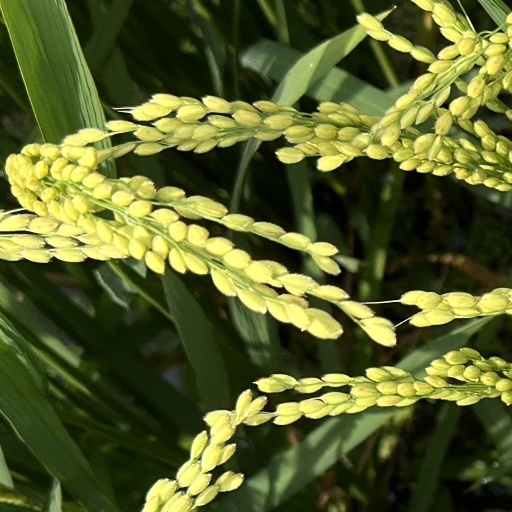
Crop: rice